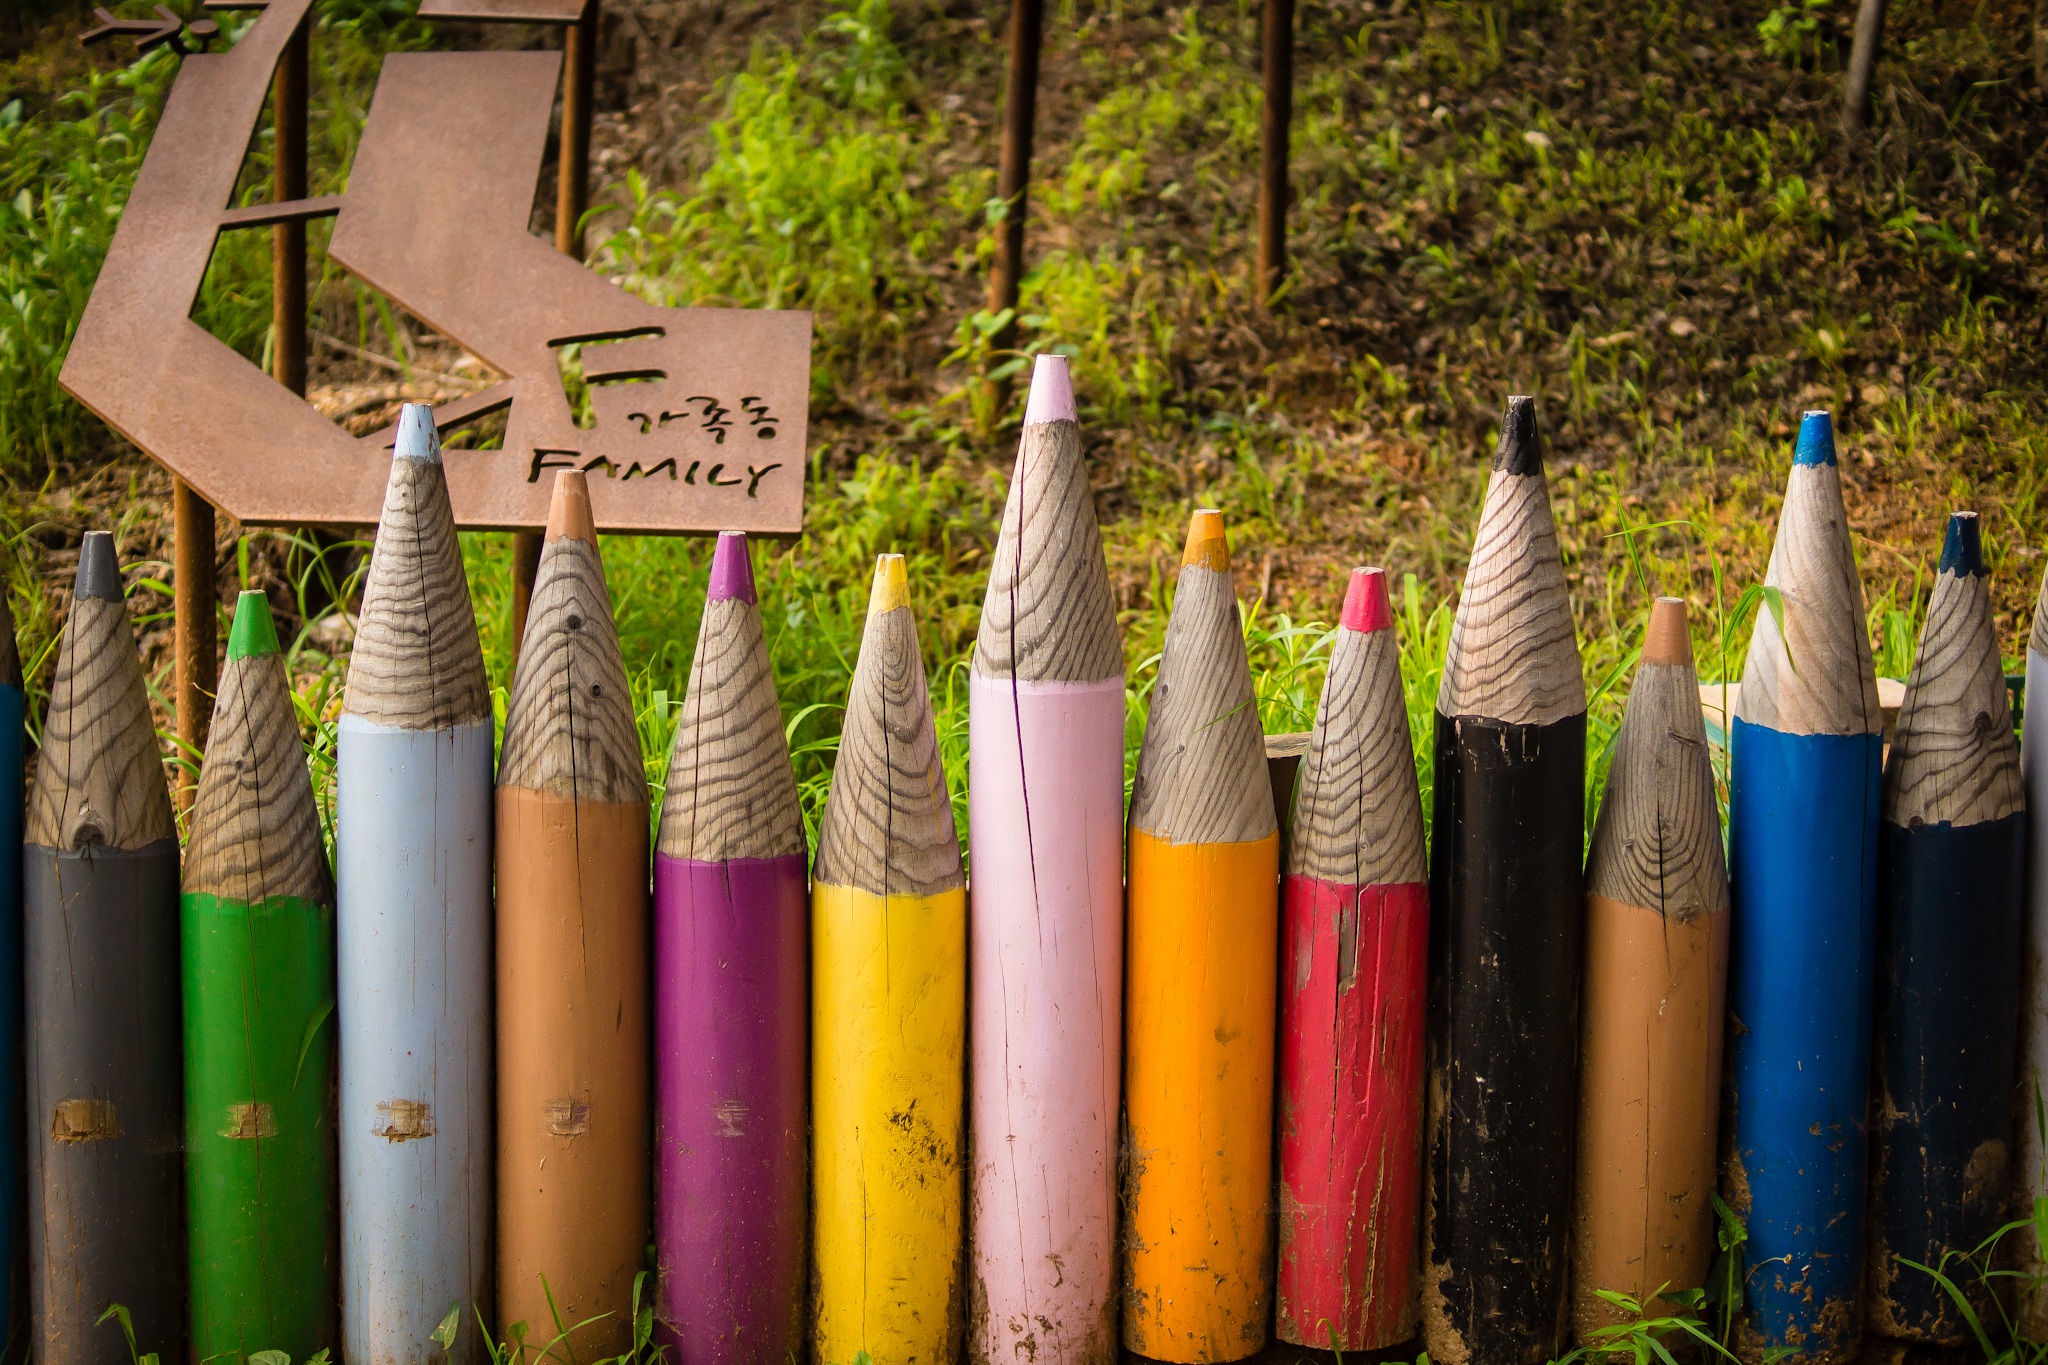
pencil, mountain, fence, wall, green, colorful, garden, design